Generation X

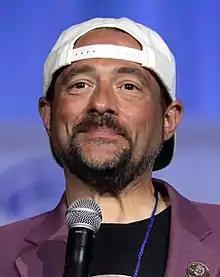
Kevin Smith is an influential Gen X indie filmmaker, his flagship film being "Clerks".

From 1974 to 1976, a new generation of rock bands arose, including the Ramones, Johnny Thunders and the Heartbreakers, and the Dictators in New York City; the Sex Pistols, the Clash, the Damned, and Buzzcocks in the United Kingdom; and the Saints in Brisbane, Australia. By late 1976, these acts were generally recognized as forming the vanguard of "punk rock", and as 1977 approached, punk rock became a major and highly controversial cultural phenomenon in the UK. It spawned a punk subculture which expressed a youthful rebellion, characterized by distinctive styles of clothing and adornment (ranging from deliberately offensive T-shirts, leather jackets, studded or spiked bands and jewelry, as well as bondage and S&M clothes) and a variety of anti-authoritarian ideologies that have since been associated with the form.